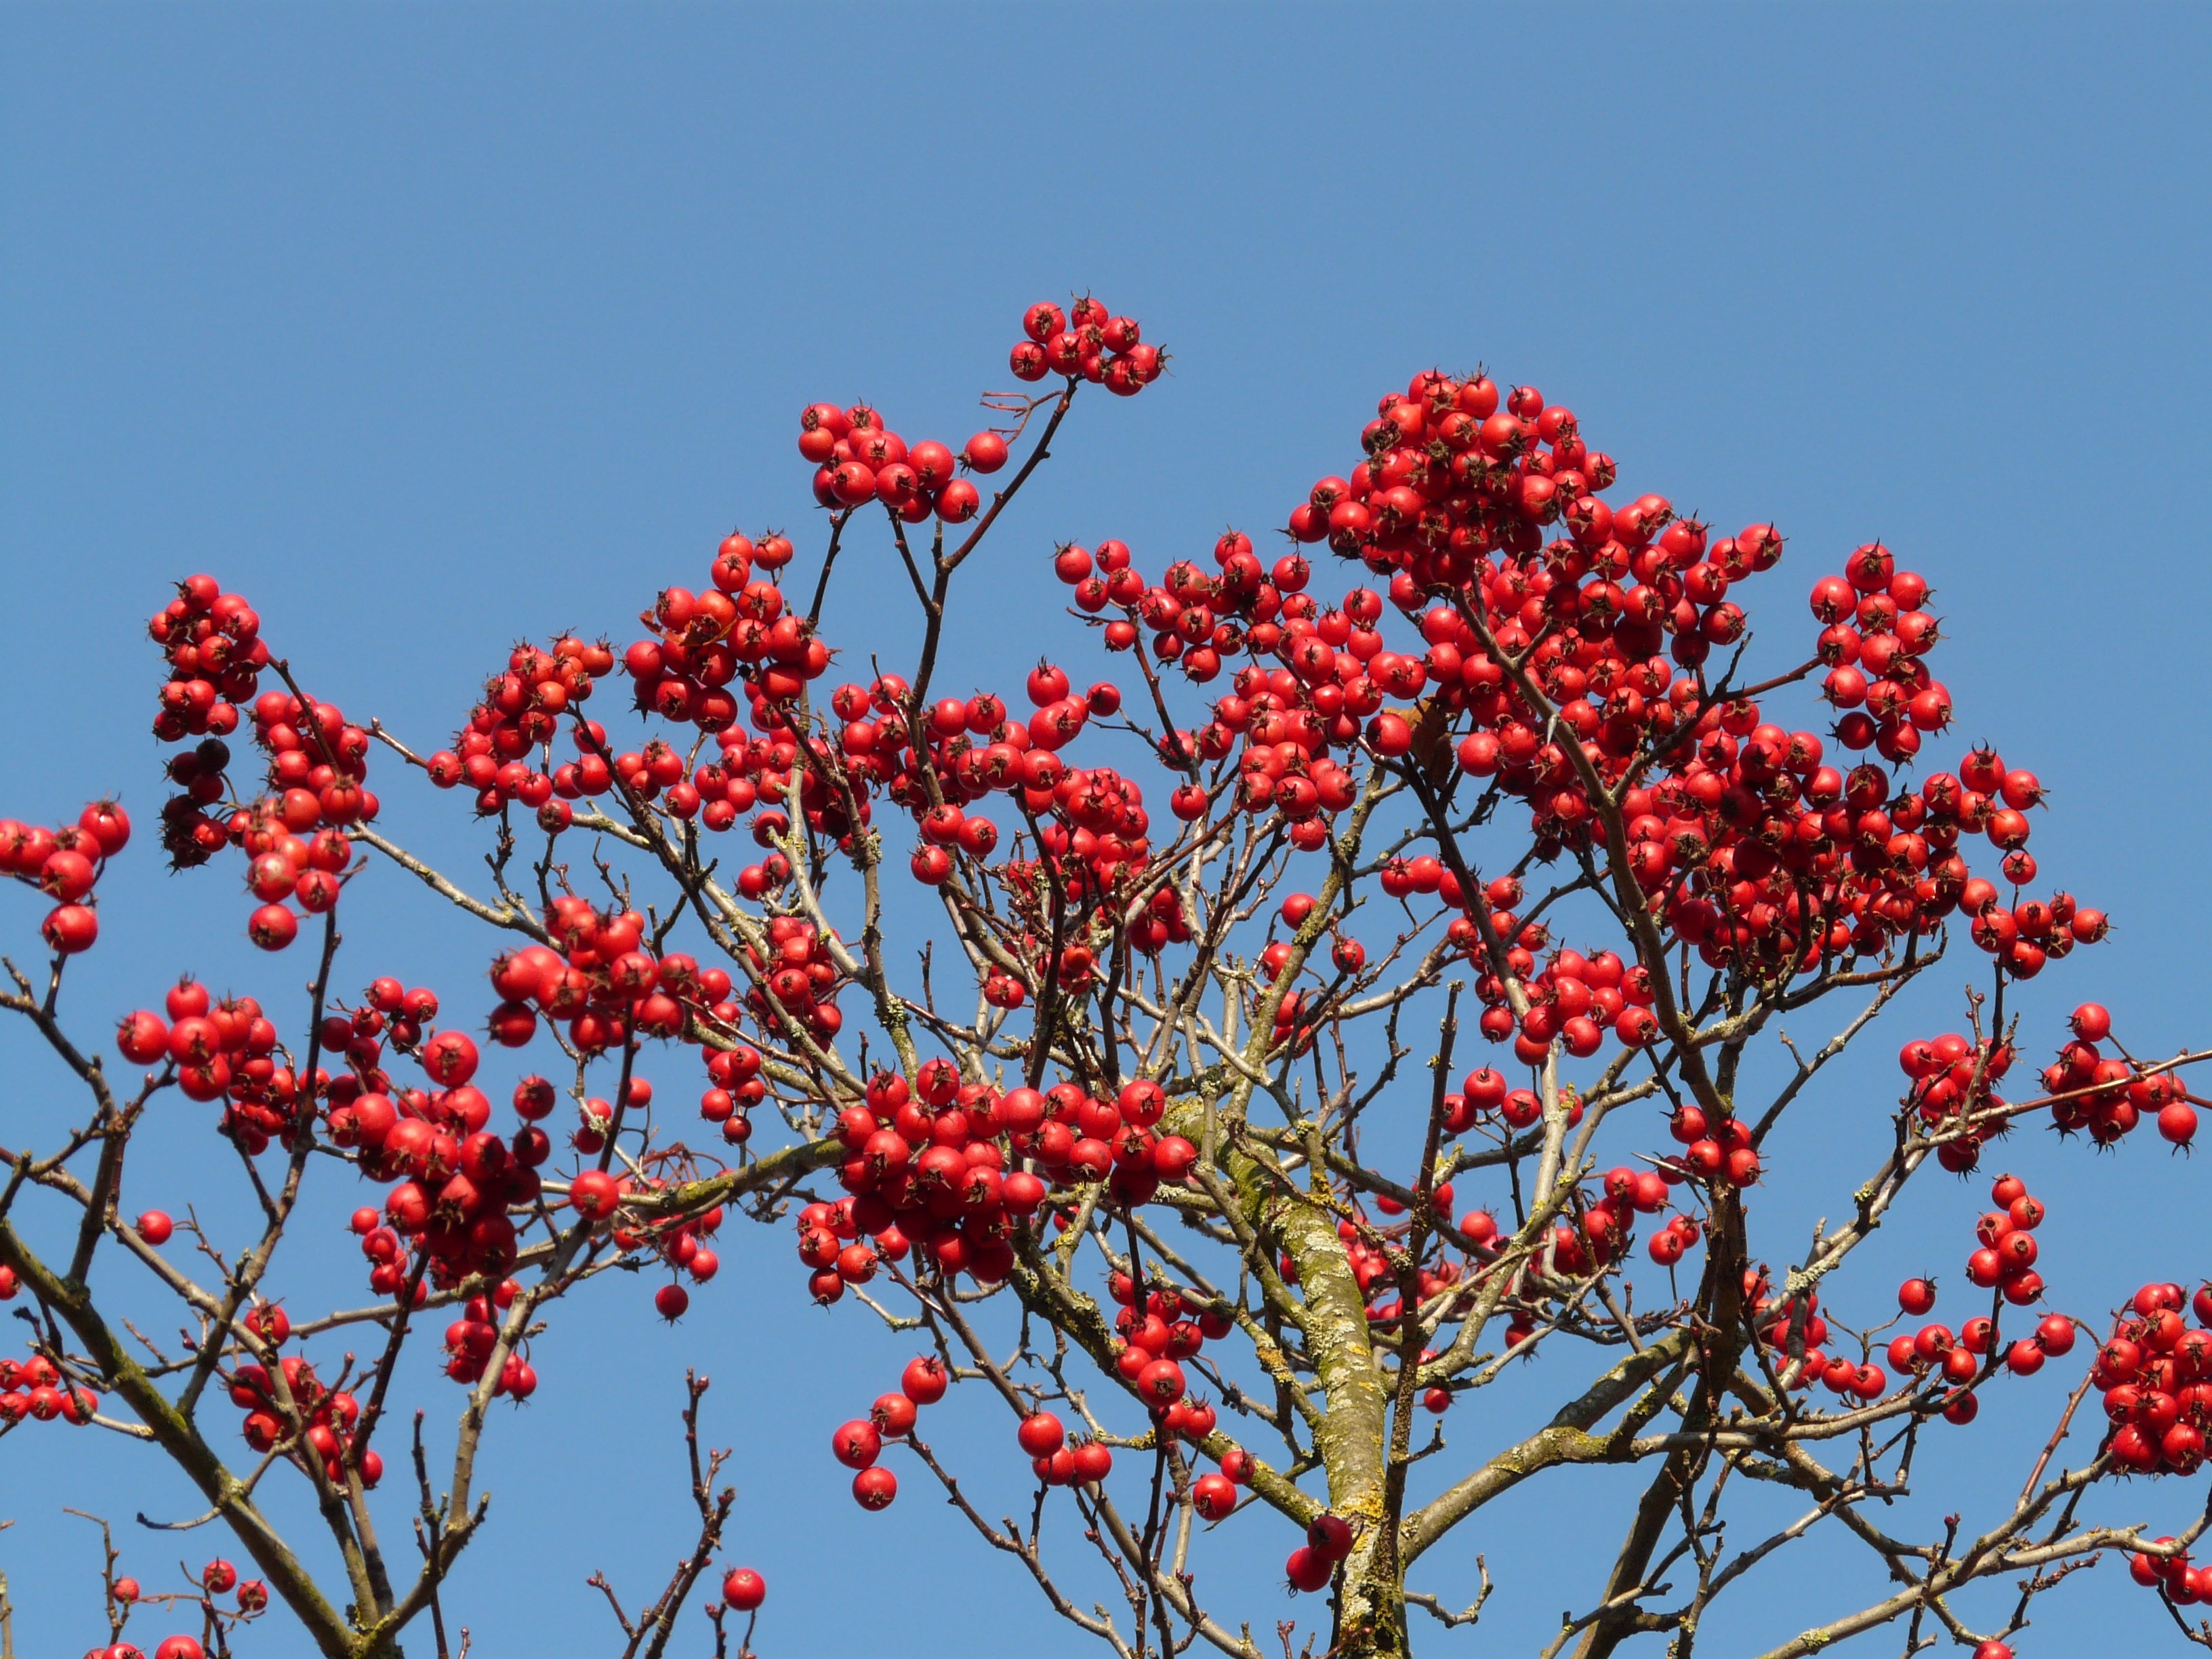
tree, nature, branch, blossom, plant, sky, berry, leaf, flower, spring, red, produce, autumn, botany, blue, flora, season, berries, shrub, fruits, rowan, hawthorn, crataegus, ornamental tree, berry red, flowering plant, thorn apple, land plant, fruit jewelry, leather leaf wei dorn, valve thorn, crataegus crus galli, crataegus crus wei dorn, street tree